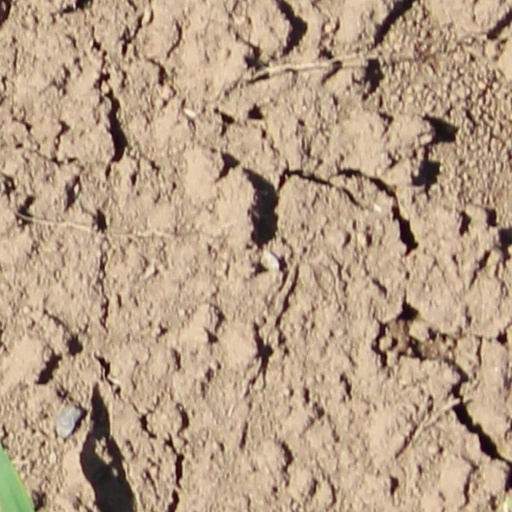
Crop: wheat